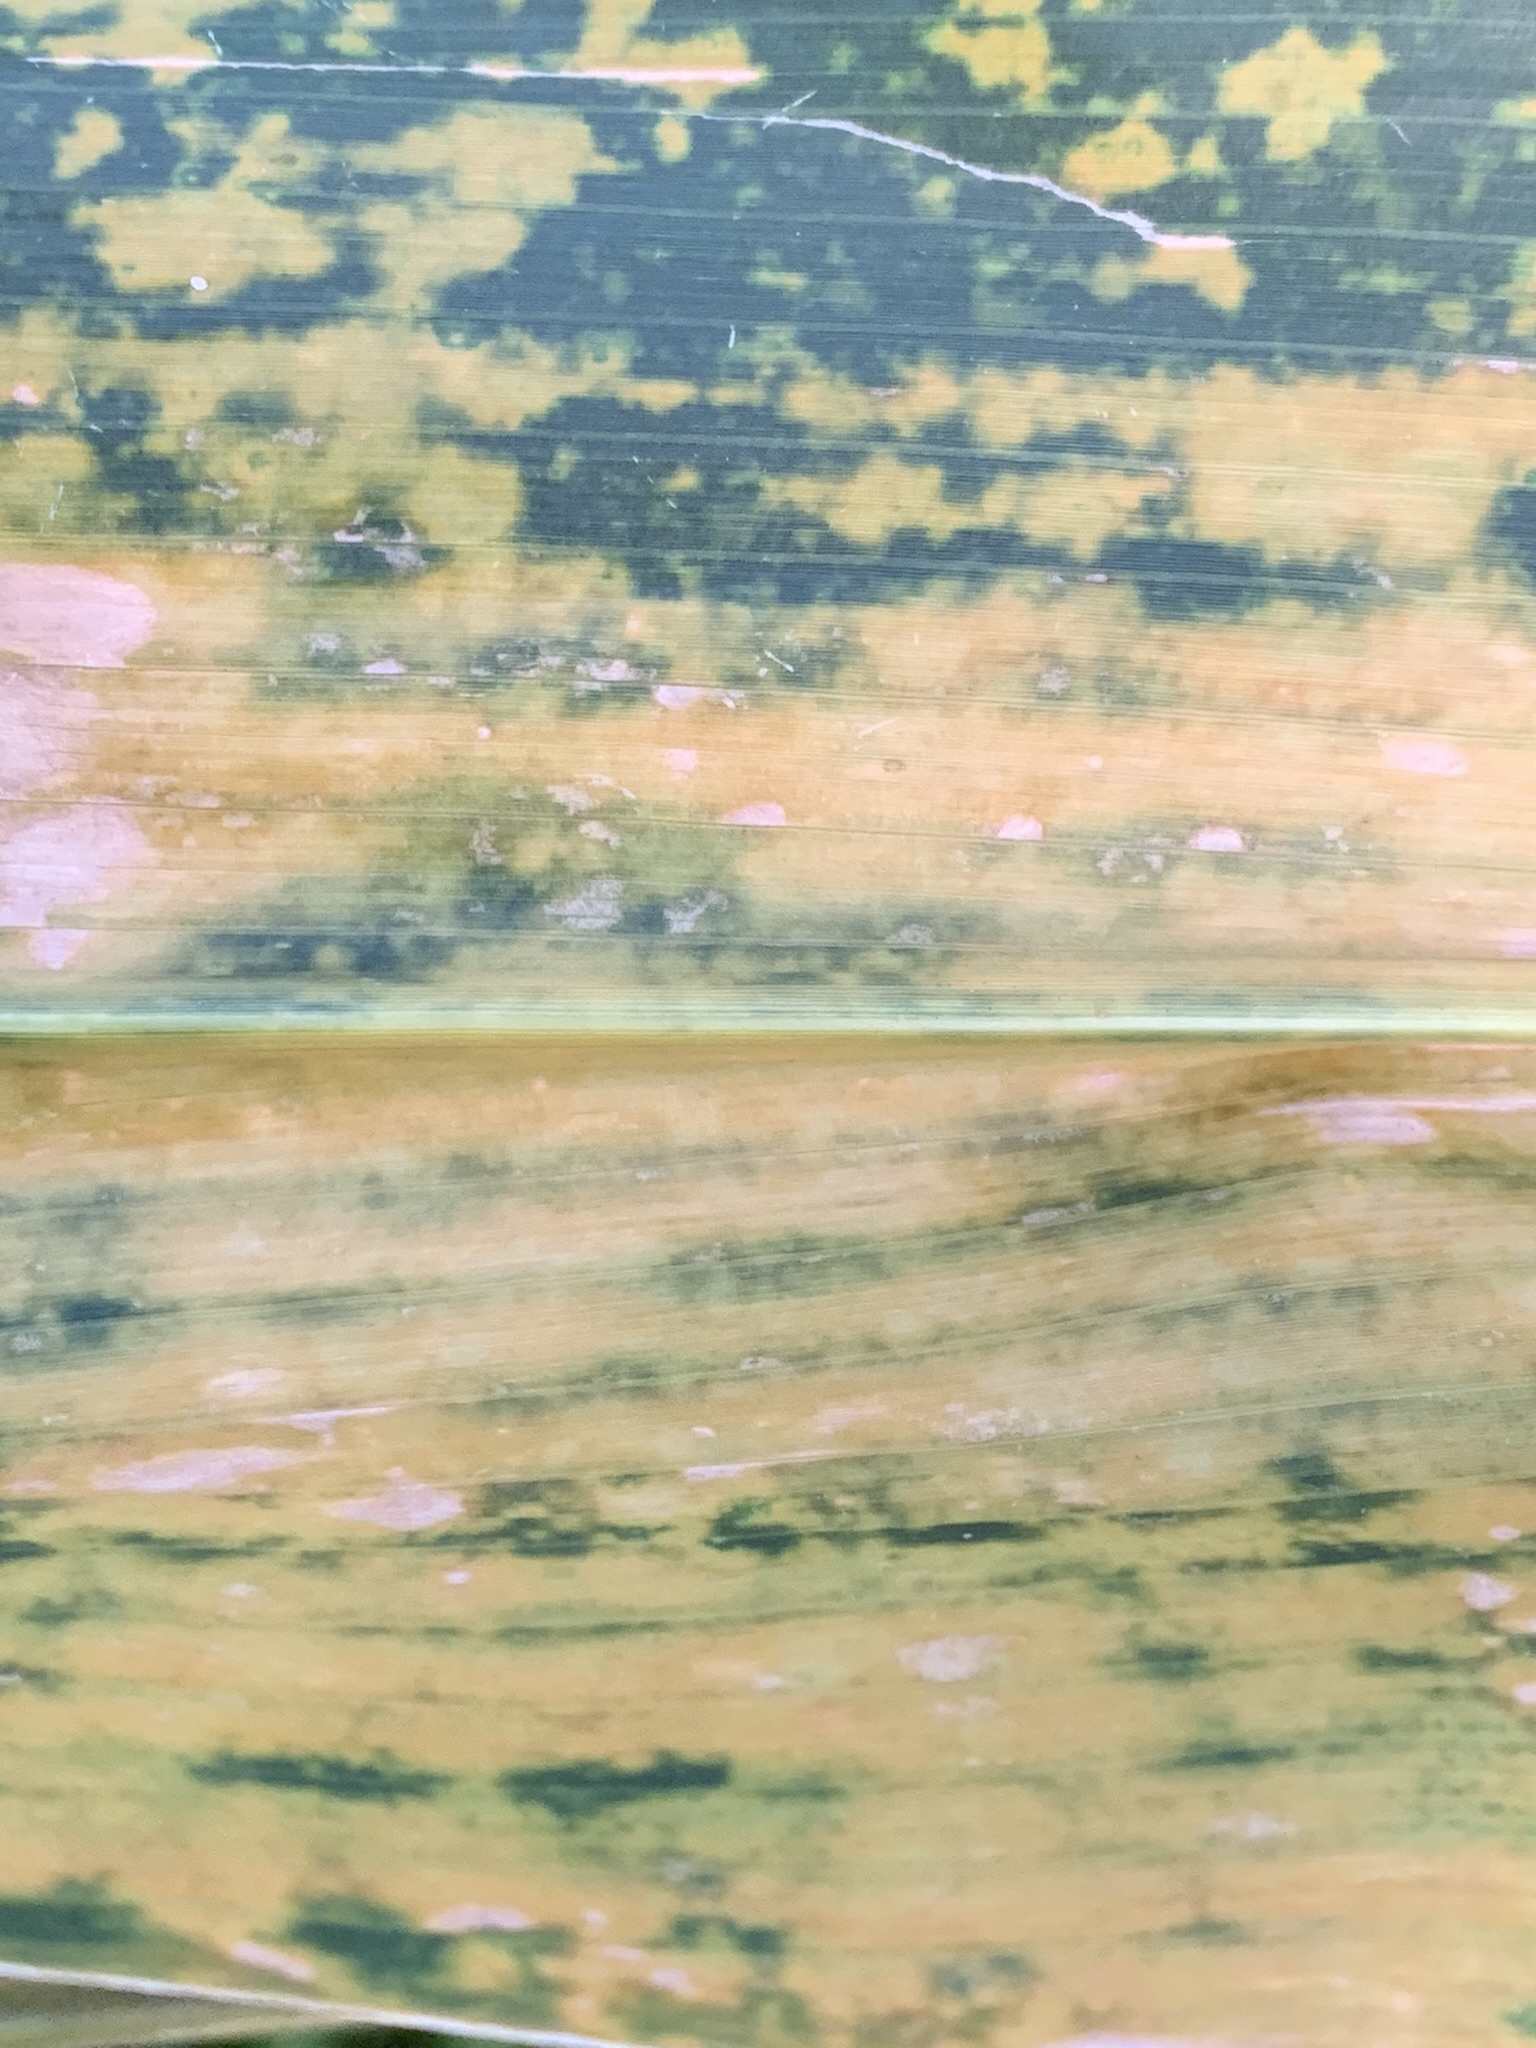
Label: MLN